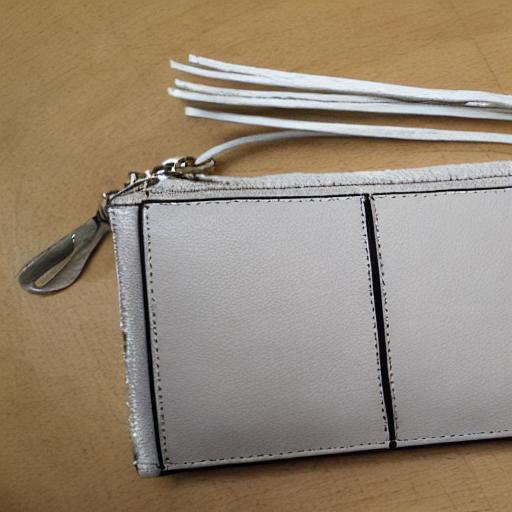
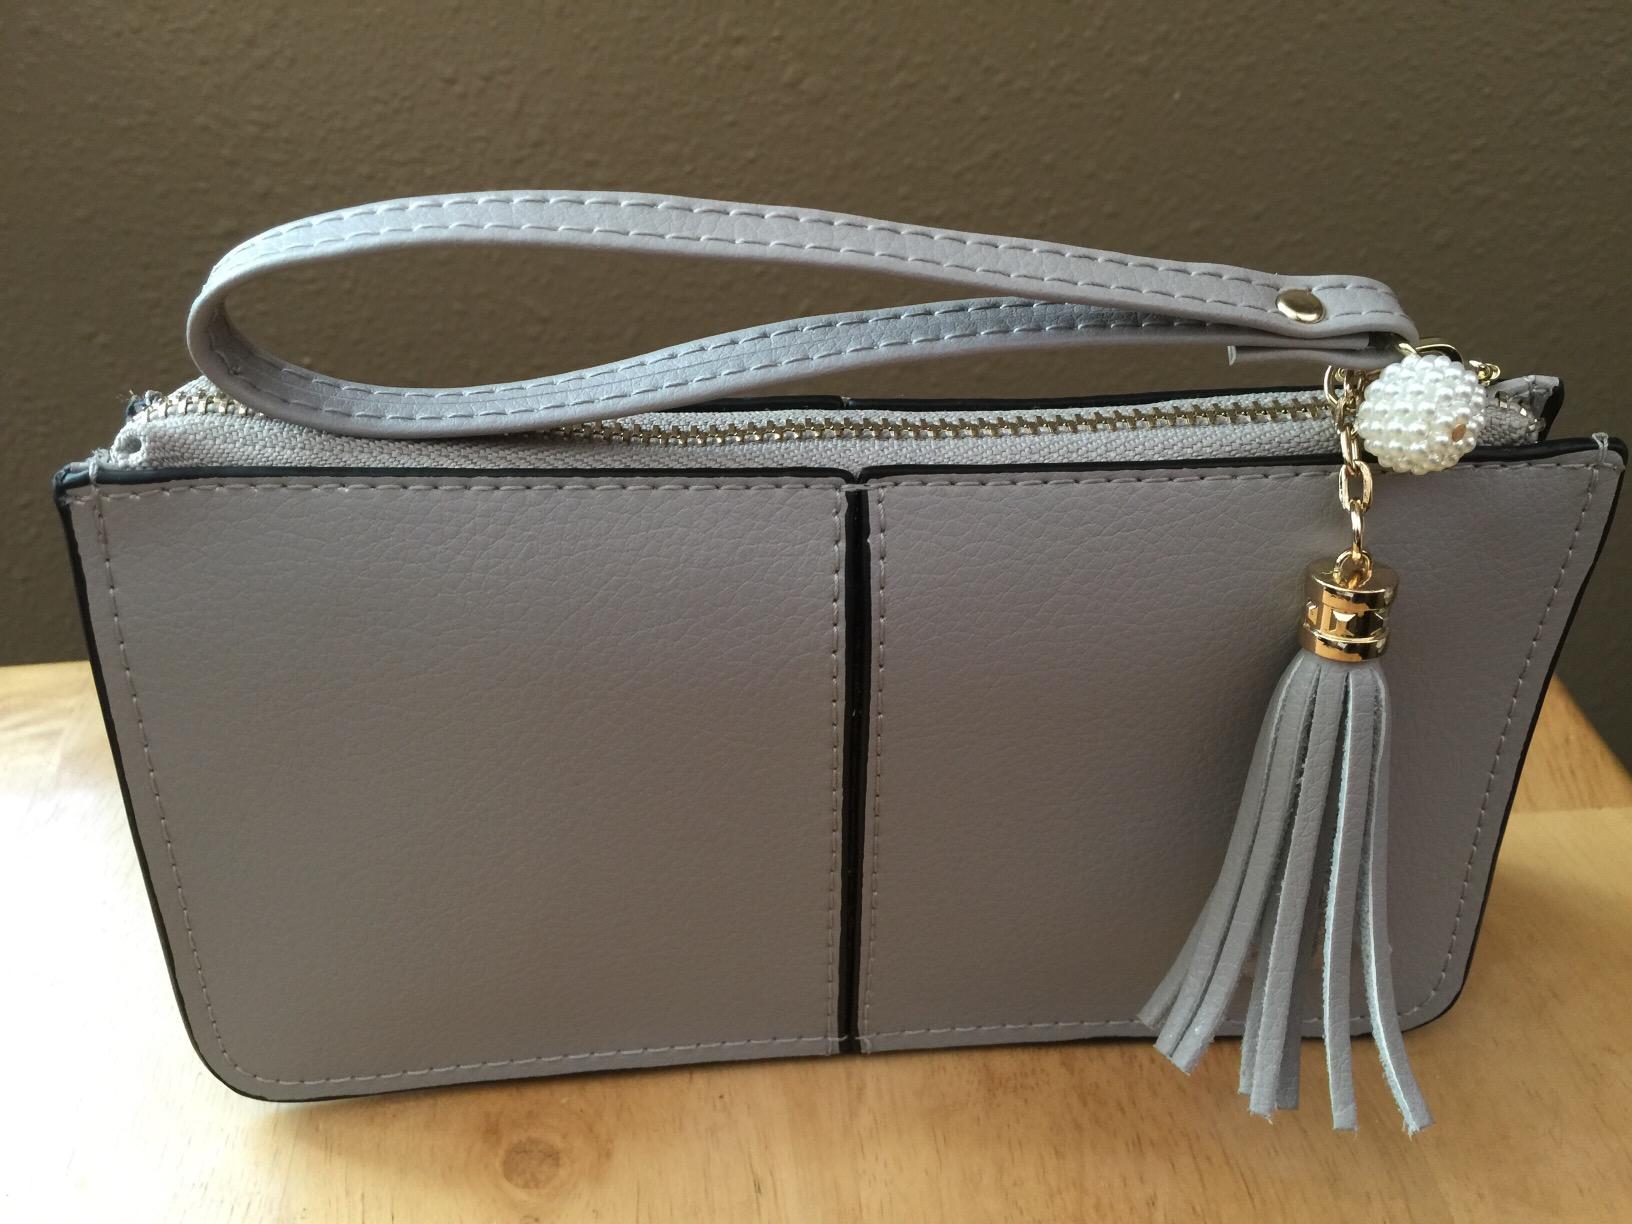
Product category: accessories_wallet
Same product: no